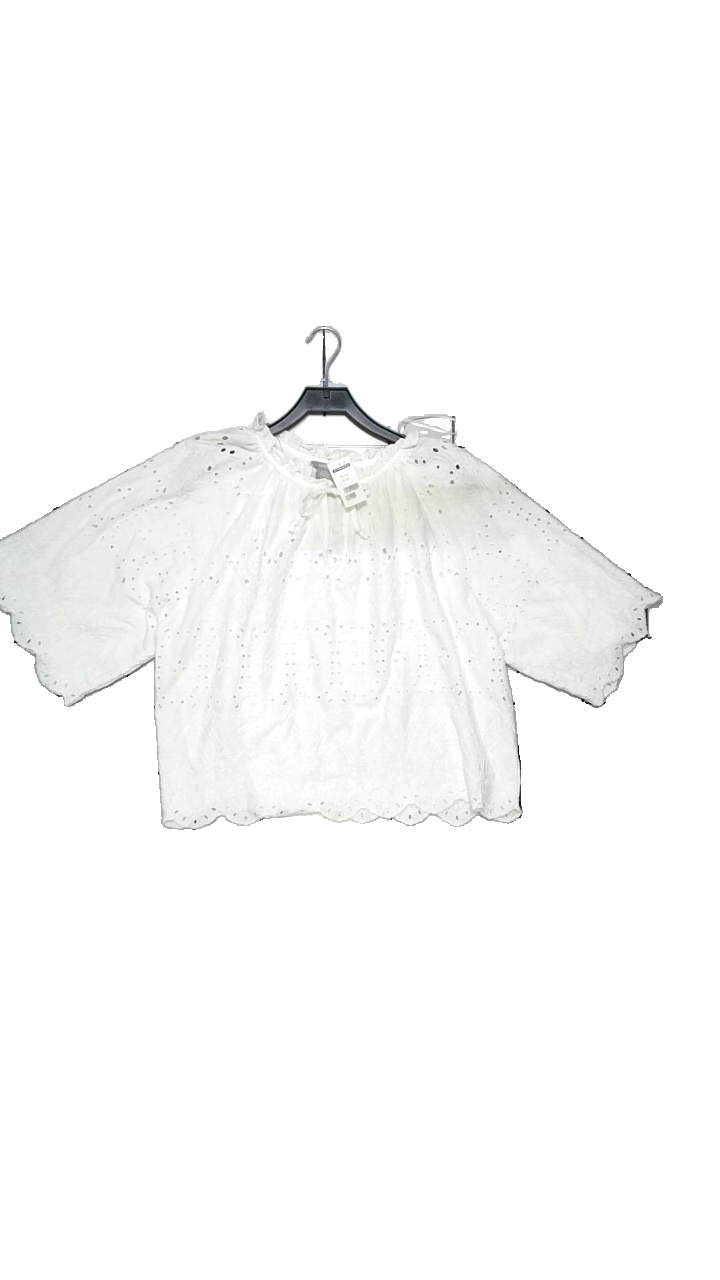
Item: Blouse (Ladies)
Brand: Lindex
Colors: White
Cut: Loose
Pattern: Lace
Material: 100% cotton
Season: Summer
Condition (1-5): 4
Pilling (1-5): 5
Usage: Reuse
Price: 50-100